Pierre de Coubertin

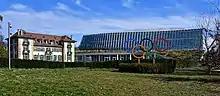
International Olympics Committee Headquarters.

What Coubertin saw on the playing fields of the English schools he visited was how "organised sport can create moral and social strength". Not only did organized games help to set the mind and body in equilibrium, it also prevented the time being wasted in other ways. First developed by the ancient Greeks, it was an approach to education that he felt the rest of the world had forgotten and to whose revival he was to dedicate the rest of his life.